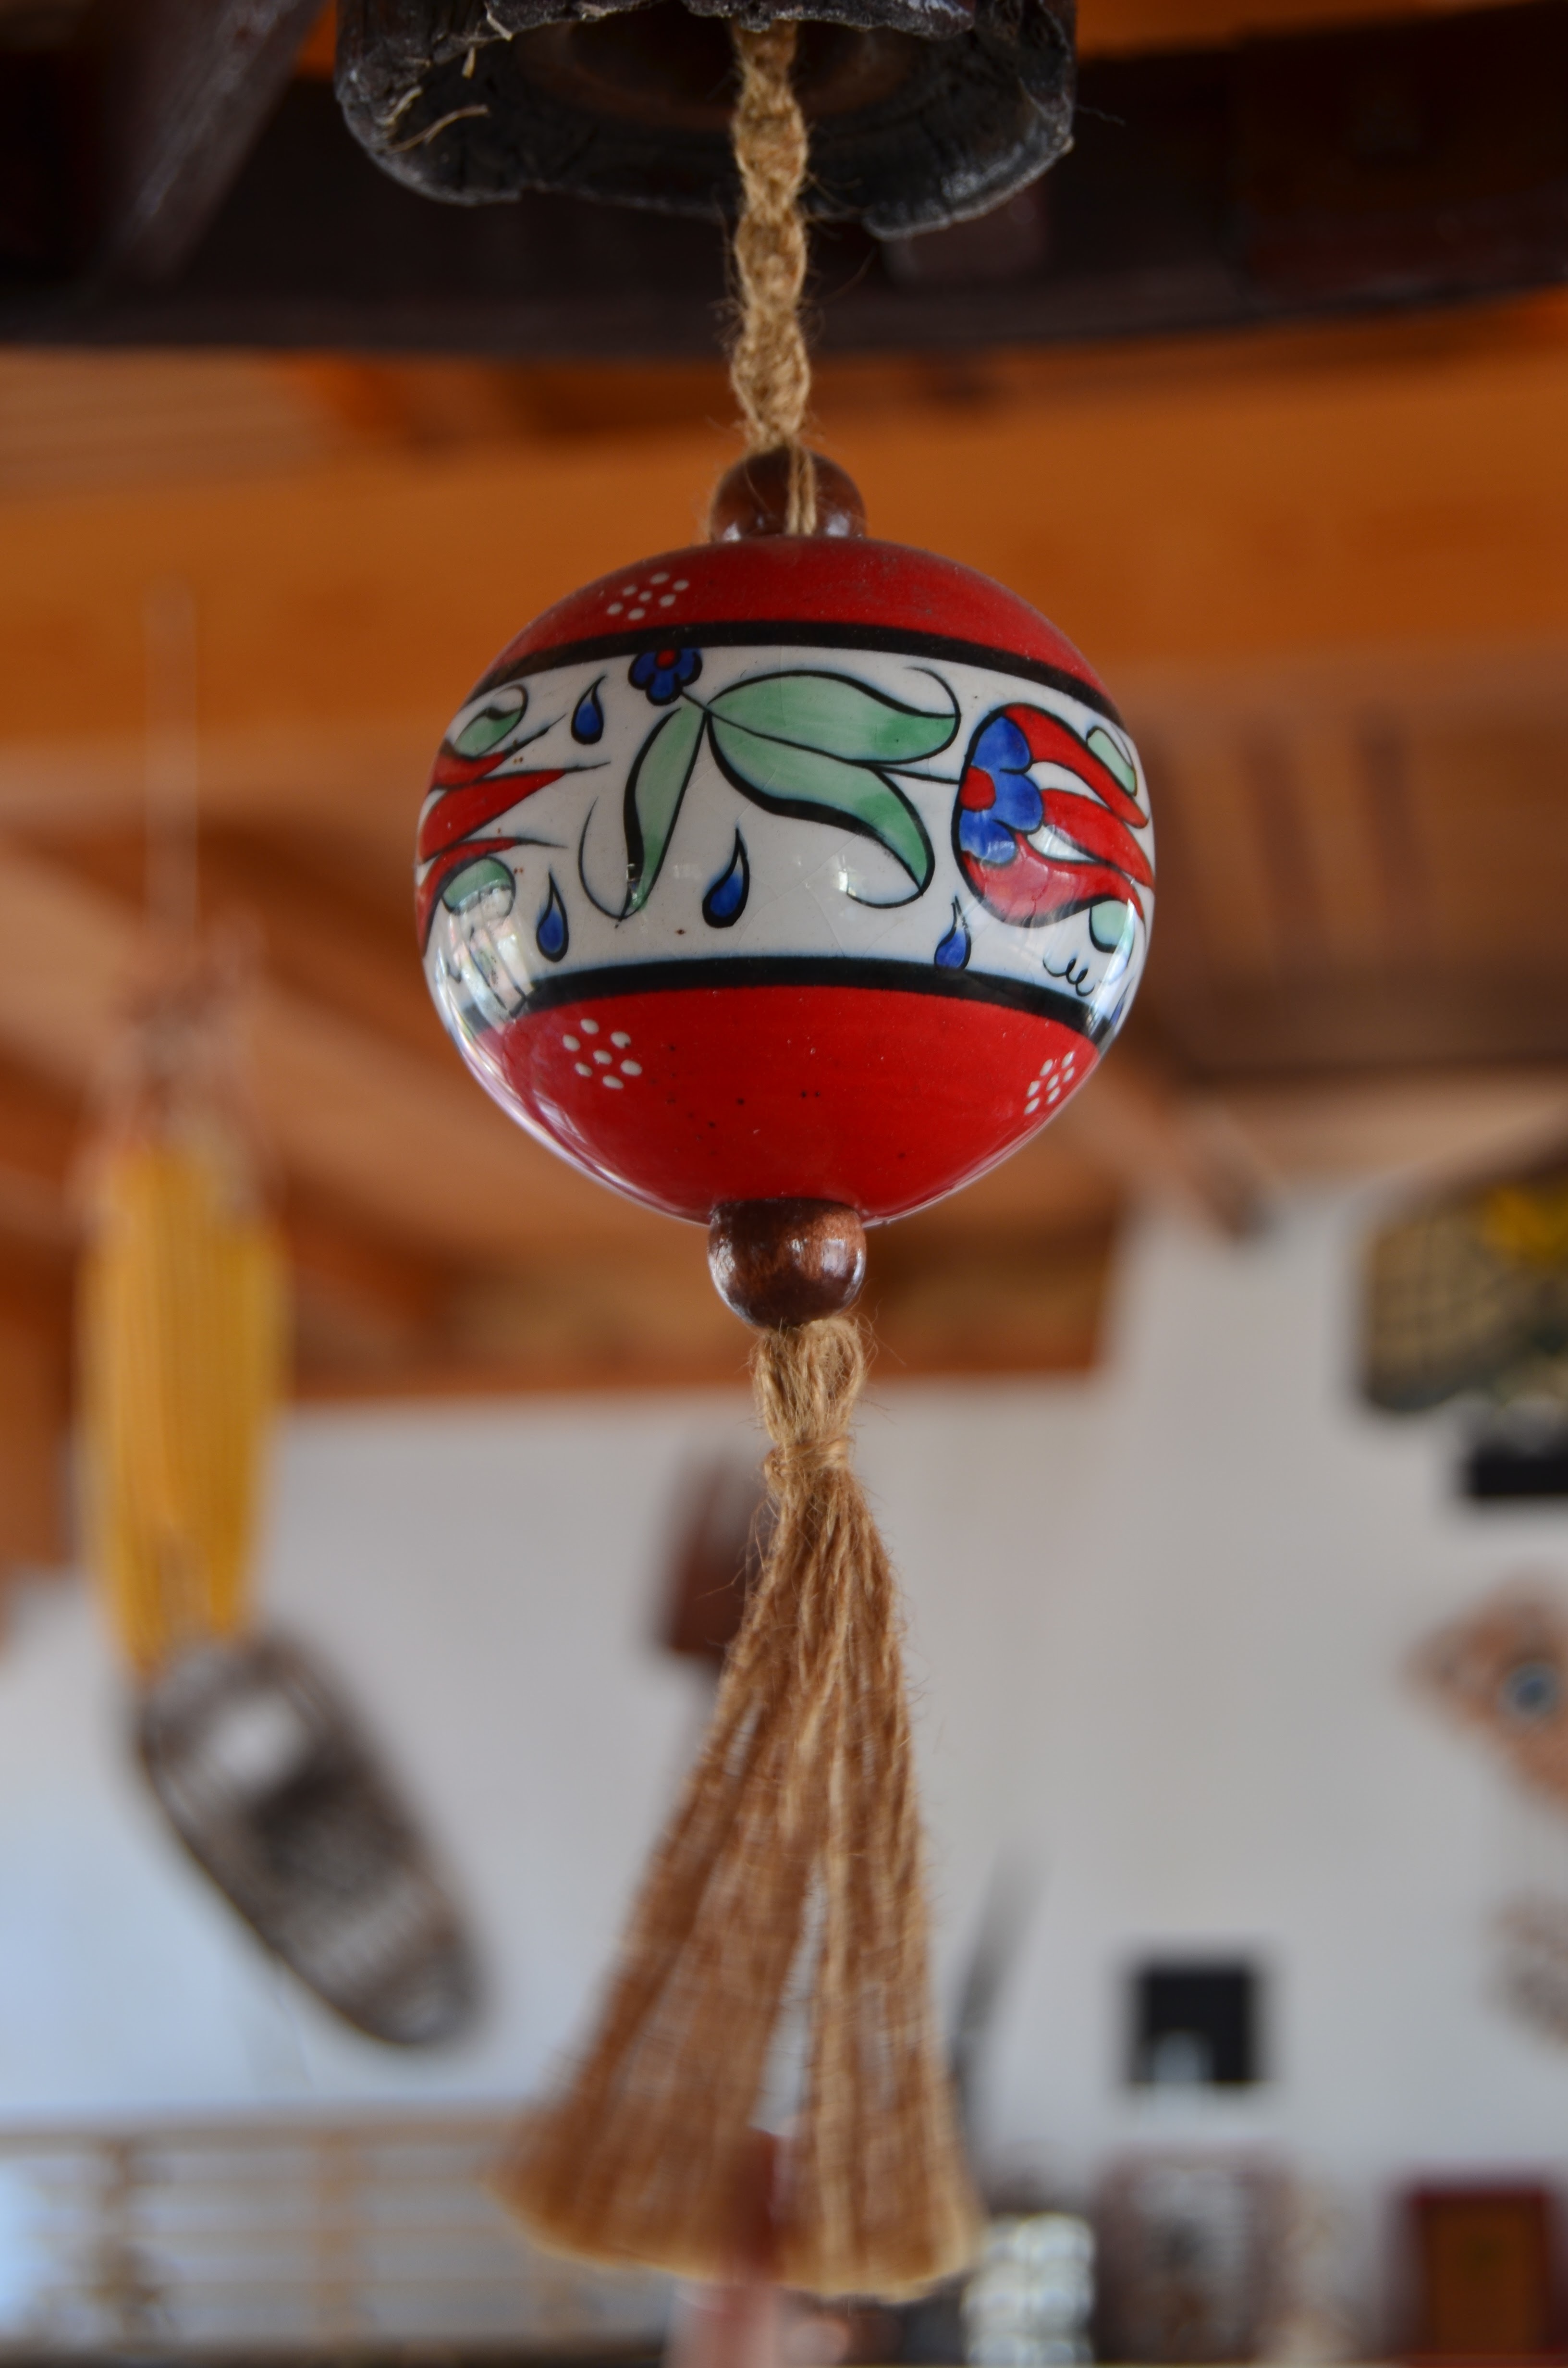
glass, restaurant, food, red, color, drink